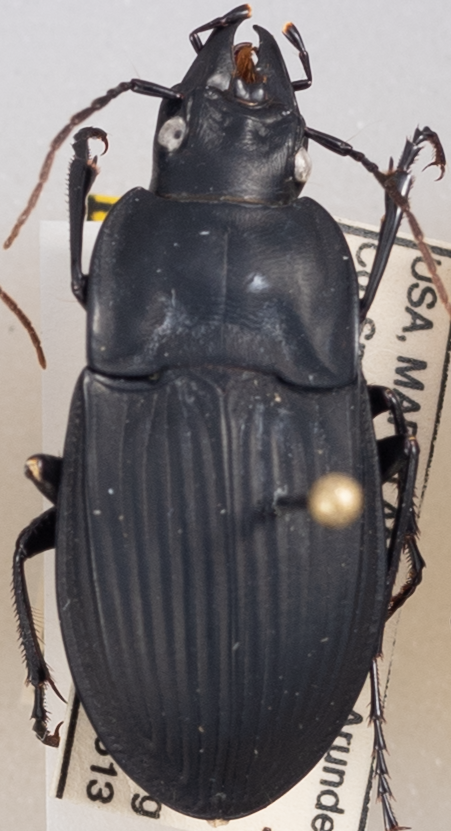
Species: Dicaelus dilatatus dilatatus
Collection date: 2021-05-13
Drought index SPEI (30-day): -1.038
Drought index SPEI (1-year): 1.69
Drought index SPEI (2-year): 1.19